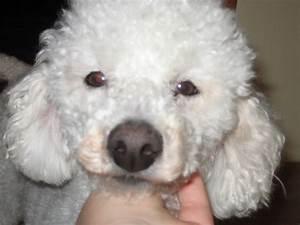
dog